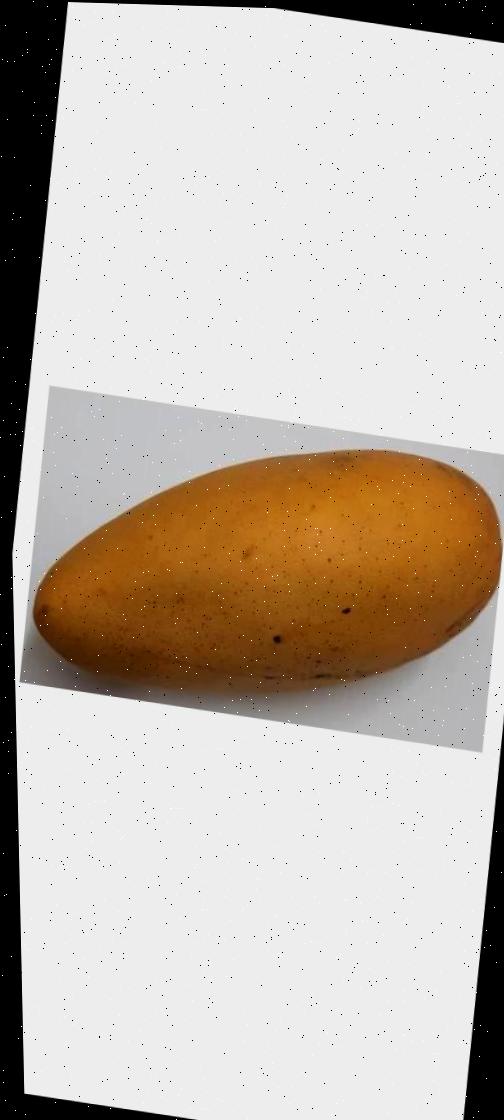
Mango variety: Katimon